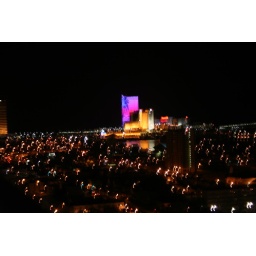
This view is from the 27 floor of the Wyndham Skyline Tower in AC. The Harris casino is seen in the background